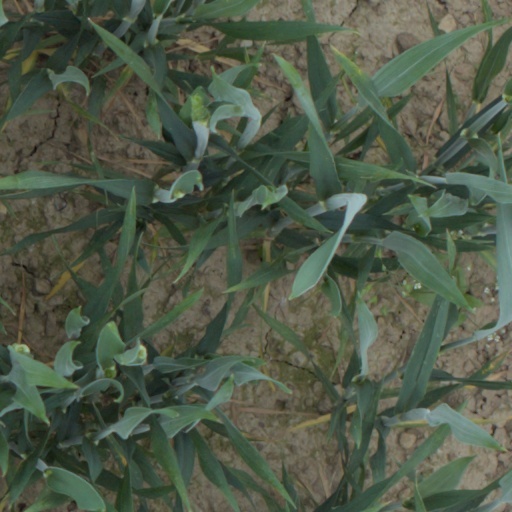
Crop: wheat